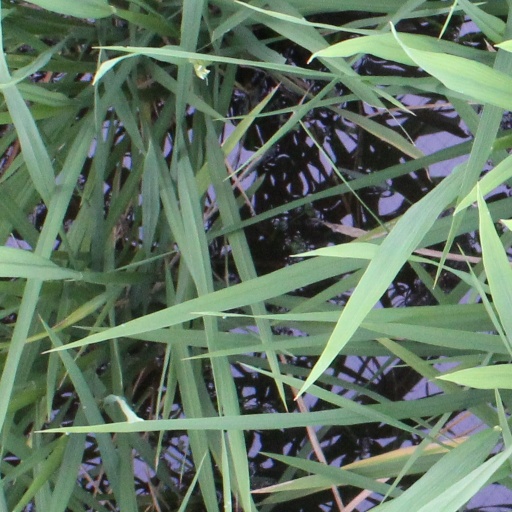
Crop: rice